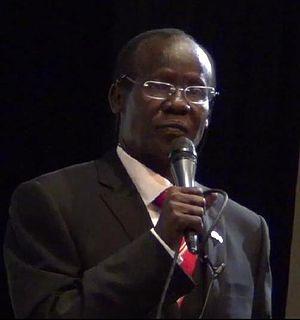
James Wani Igga est un homme politique sud-soudanais.